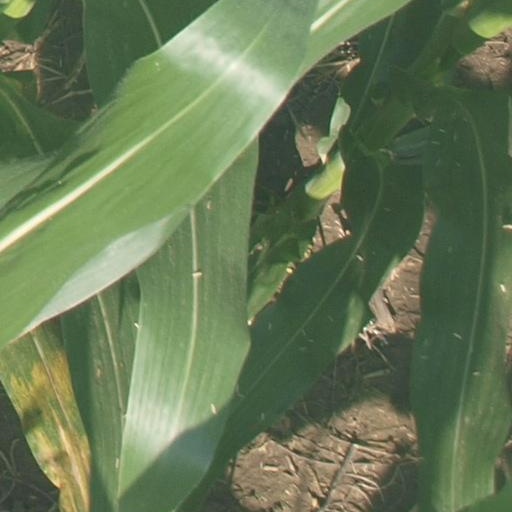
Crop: maize; corn